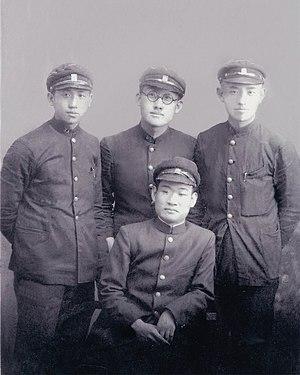
Yun Dong-ju ou Yoon Dong-joo est un poète coréen, né le 30 décembre 1917 à Longjing en Jilin et mort le 16 février 1945 à Fukuoka en Kyūshū.